Maria Feodorovna (Dagmar of Denmark)

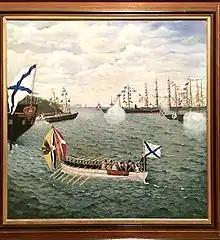
Wedding delegation in the Danish harbour, 1866

Alexander II of Russia and Maria Alexandrovna had grown fond of Dagmar, and they wanted her to marry their new heir, Tsarevich Alexander. In an affectionate letter, Alexander II told Dagmar that he hoped she would still consider herself a member of their family. Maria Alexandrovna tried to convince Louise of Hesse-Kassel to send Dagmar to Russia immediately, but Louise insisted that Dagmar must "strengthen her nerves... [and] avoid emotional upsets." Dagmar, who sincerely mourned Nicholas, and Alexander, who was in love with his mother's lady-in-waiting Maria Meshcherskaya and attempted to renounce his place as heir to the throne in order to marry her, were both initially reluctant. However, under pressure from his parents, Alexander decided to go to Denmark.